Knabat bogolu

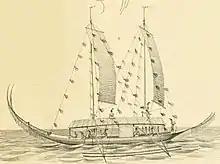
A Knabat Bogolu from 1847

Knabat bogolu is a type of traditional war vessel from Mentawai islands, west Sumatra, Indonesia.